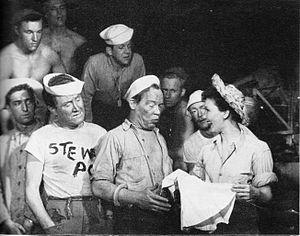
South Pacific est une comédie musicale américaine de Oscar Hammerstein II et Joshua Logan, musique de Richard Rodgers, créée à Broadway en 1949.